Euryplatea nanaknihali

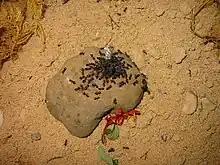
A swarm of ants on a rock

They are believed to lay their eggs in the heads of small "Crematogaster" ants. The larva consumes the interior of the ant's head, within whose exoskeleton it pupates, before emerging as an adult.